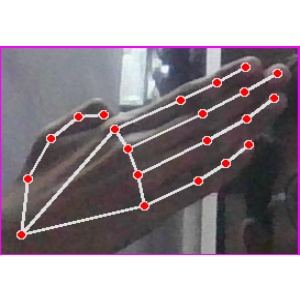
अक्षर: घ